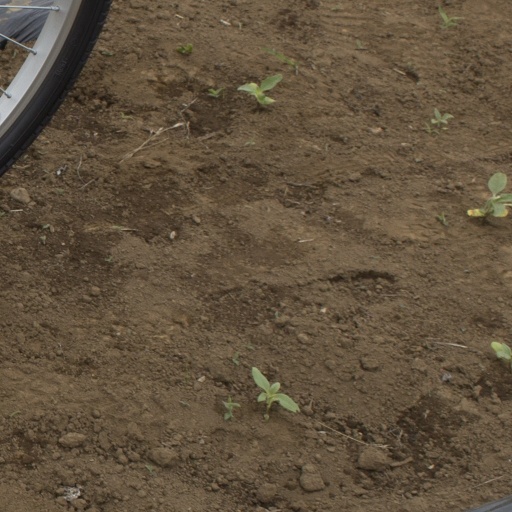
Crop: Jerusalem artichoke